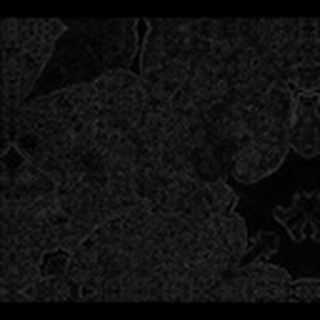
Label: cotton_powdery_mildew